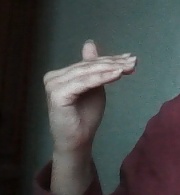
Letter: khaa